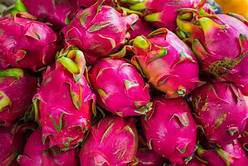
Label: Dragonfruit